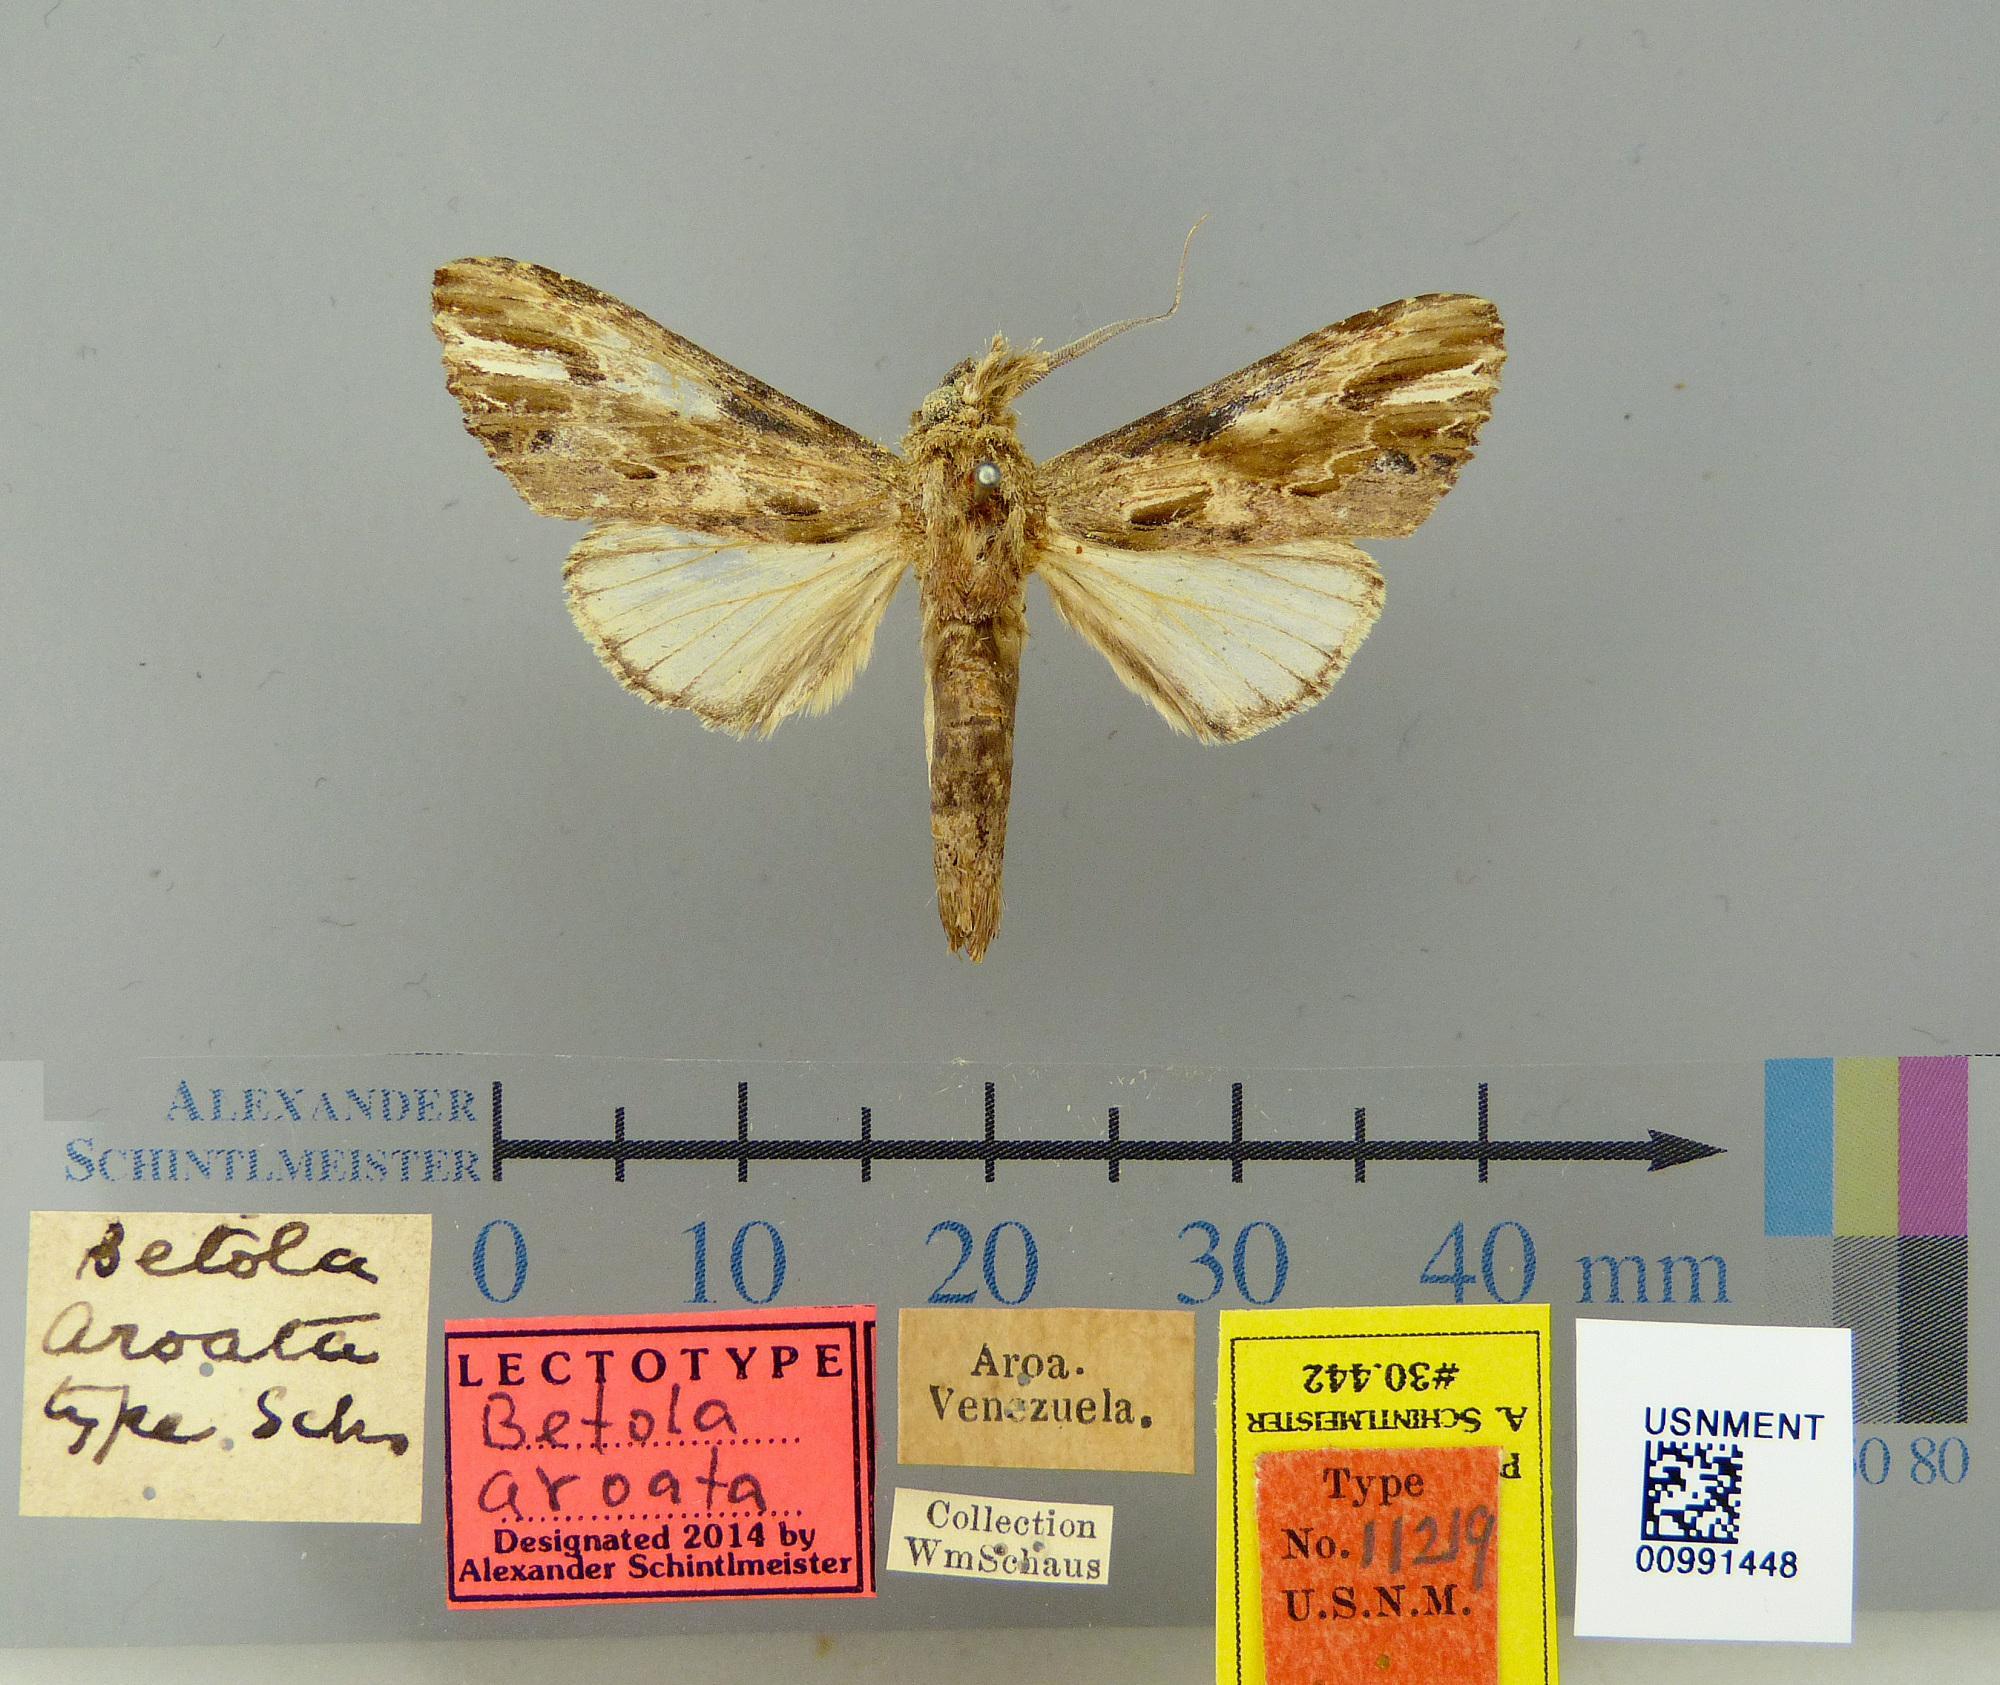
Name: Betola aroata
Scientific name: Betola aroata Schaus, 1901
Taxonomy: Animalia, Arthropoda, Insecta, Lepidoptera, Notodontidae
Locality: Aroa, Yaracuy, Venezuela